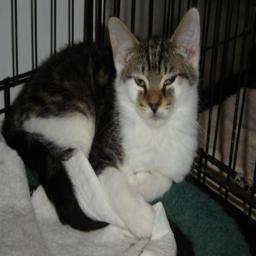
Animal: cats